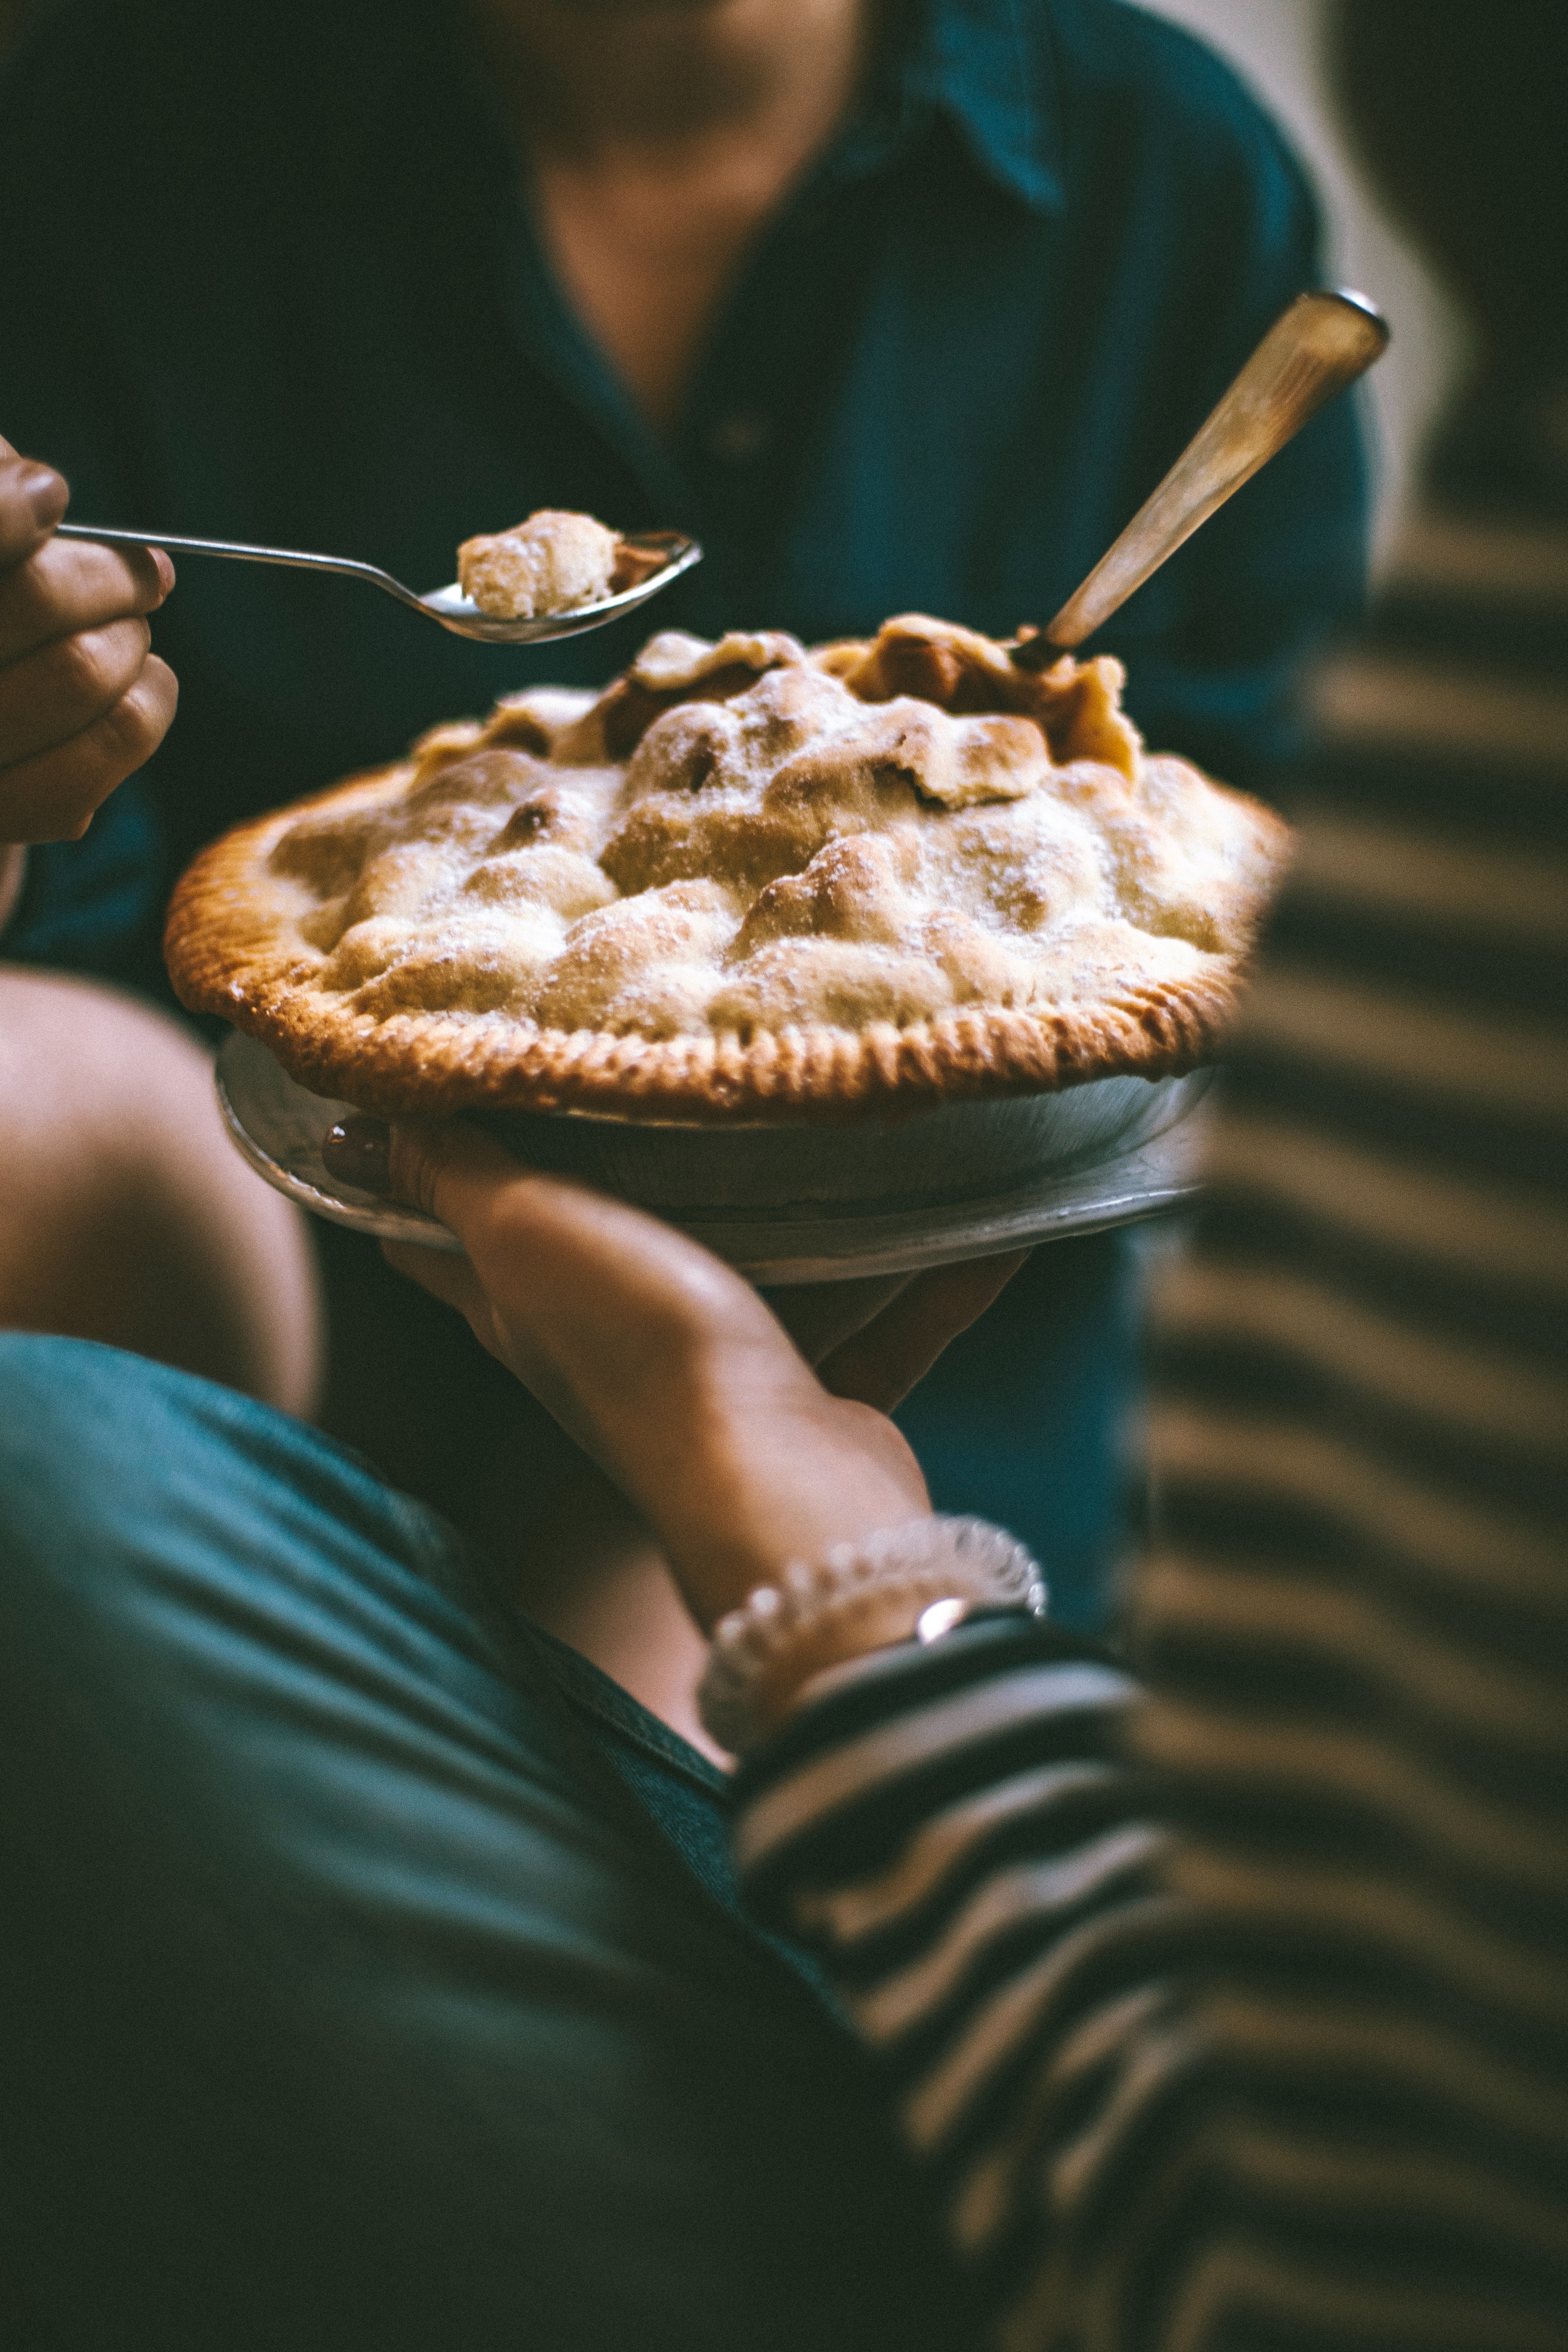
food, dish, cuisine, hand, dessert, cream, whipped cream, ingredient, side dish, ice cream, frozen dessert